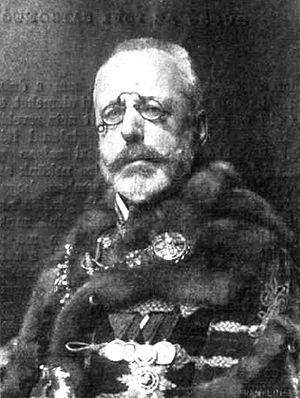
Cet article liste les leaders des Empires centraux durant la Première Guerre mondiale soit les principales personnalités politiques et militaires ayant soutenu ou œuvré pour les Empires centraux lors de la Première Guerre mondiale.